Avery Terrace

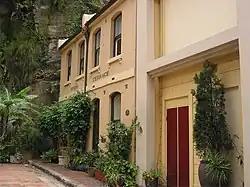
Avery Terrace, pictured in 2009

Avery Terrace is a row of heritage-listed terrace houses located at 2–4 Atherden Street in the inner city Sydney suburb of The Rocks in the City of Sydney local government area of New South Wales, Australia. It was designed in 1881, and it is also known as Former Ebsworth's Terraces and Ebsworth's. The property is owned by Property NSW, an agency of the Government of New South Wales. It was added to the New South Wales State Heritage Register on 10 May 2002.